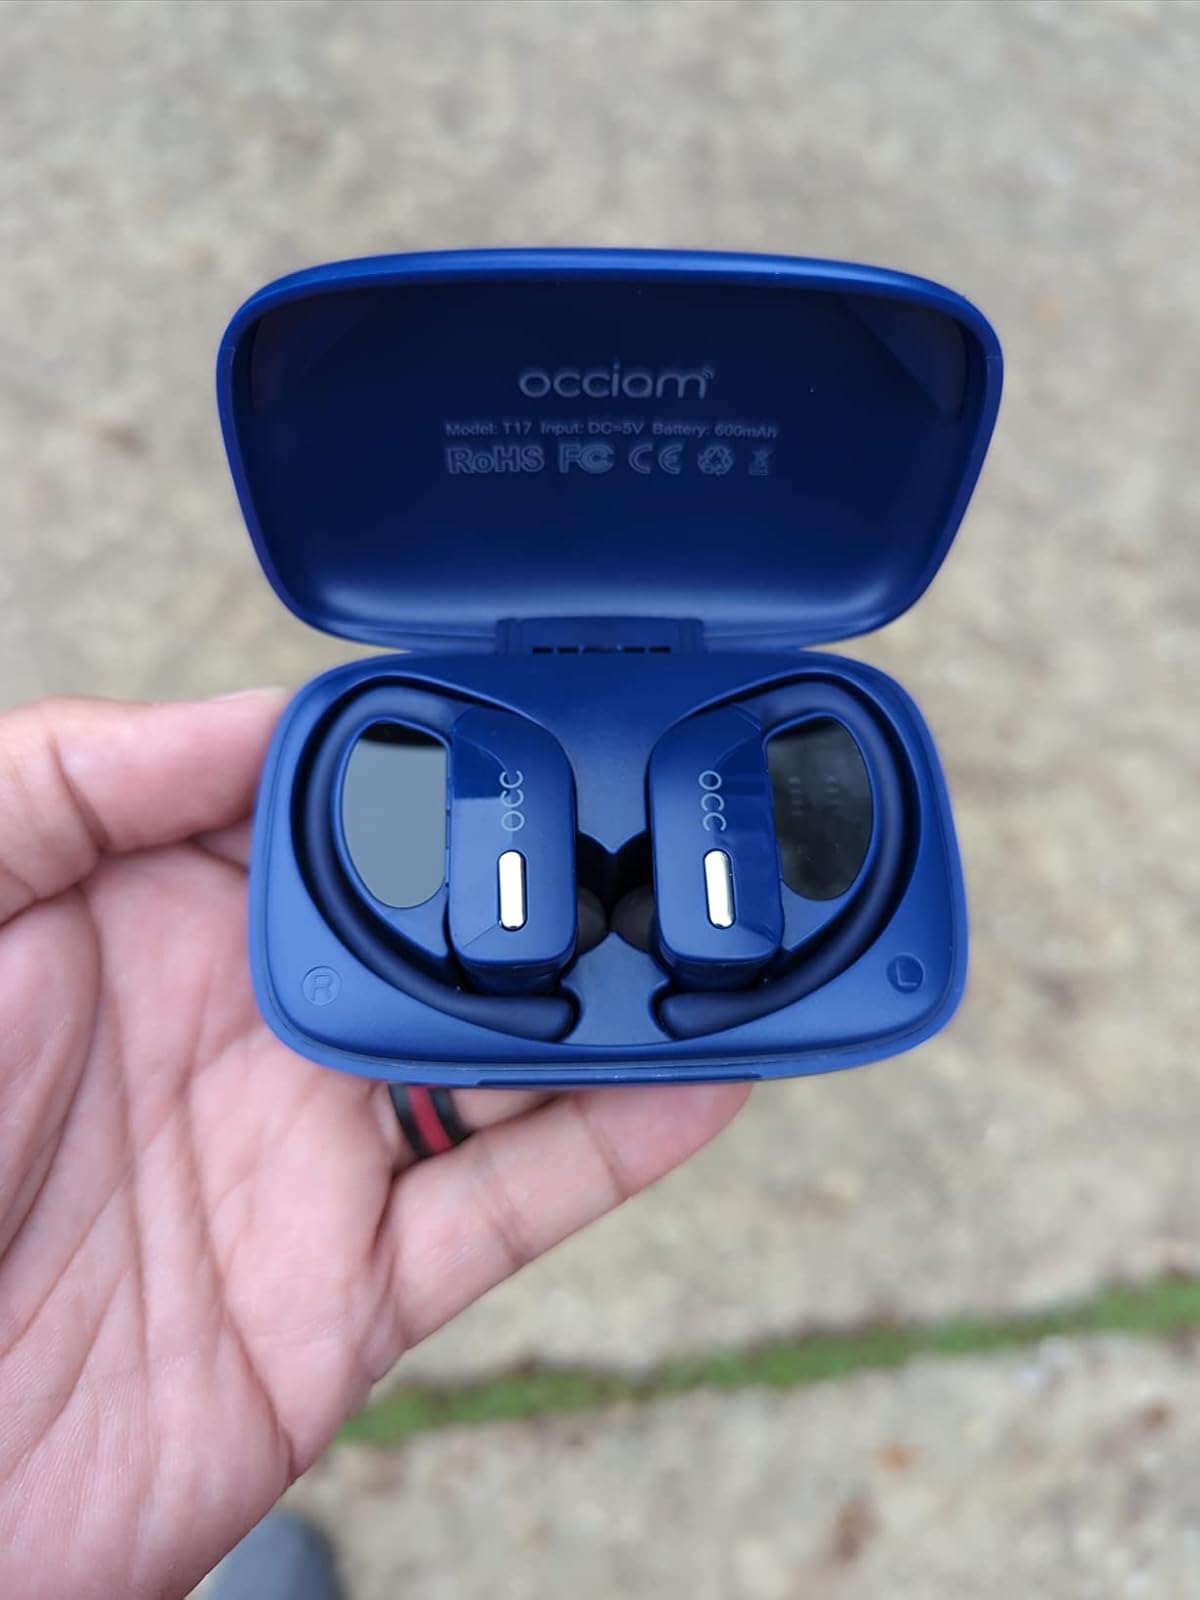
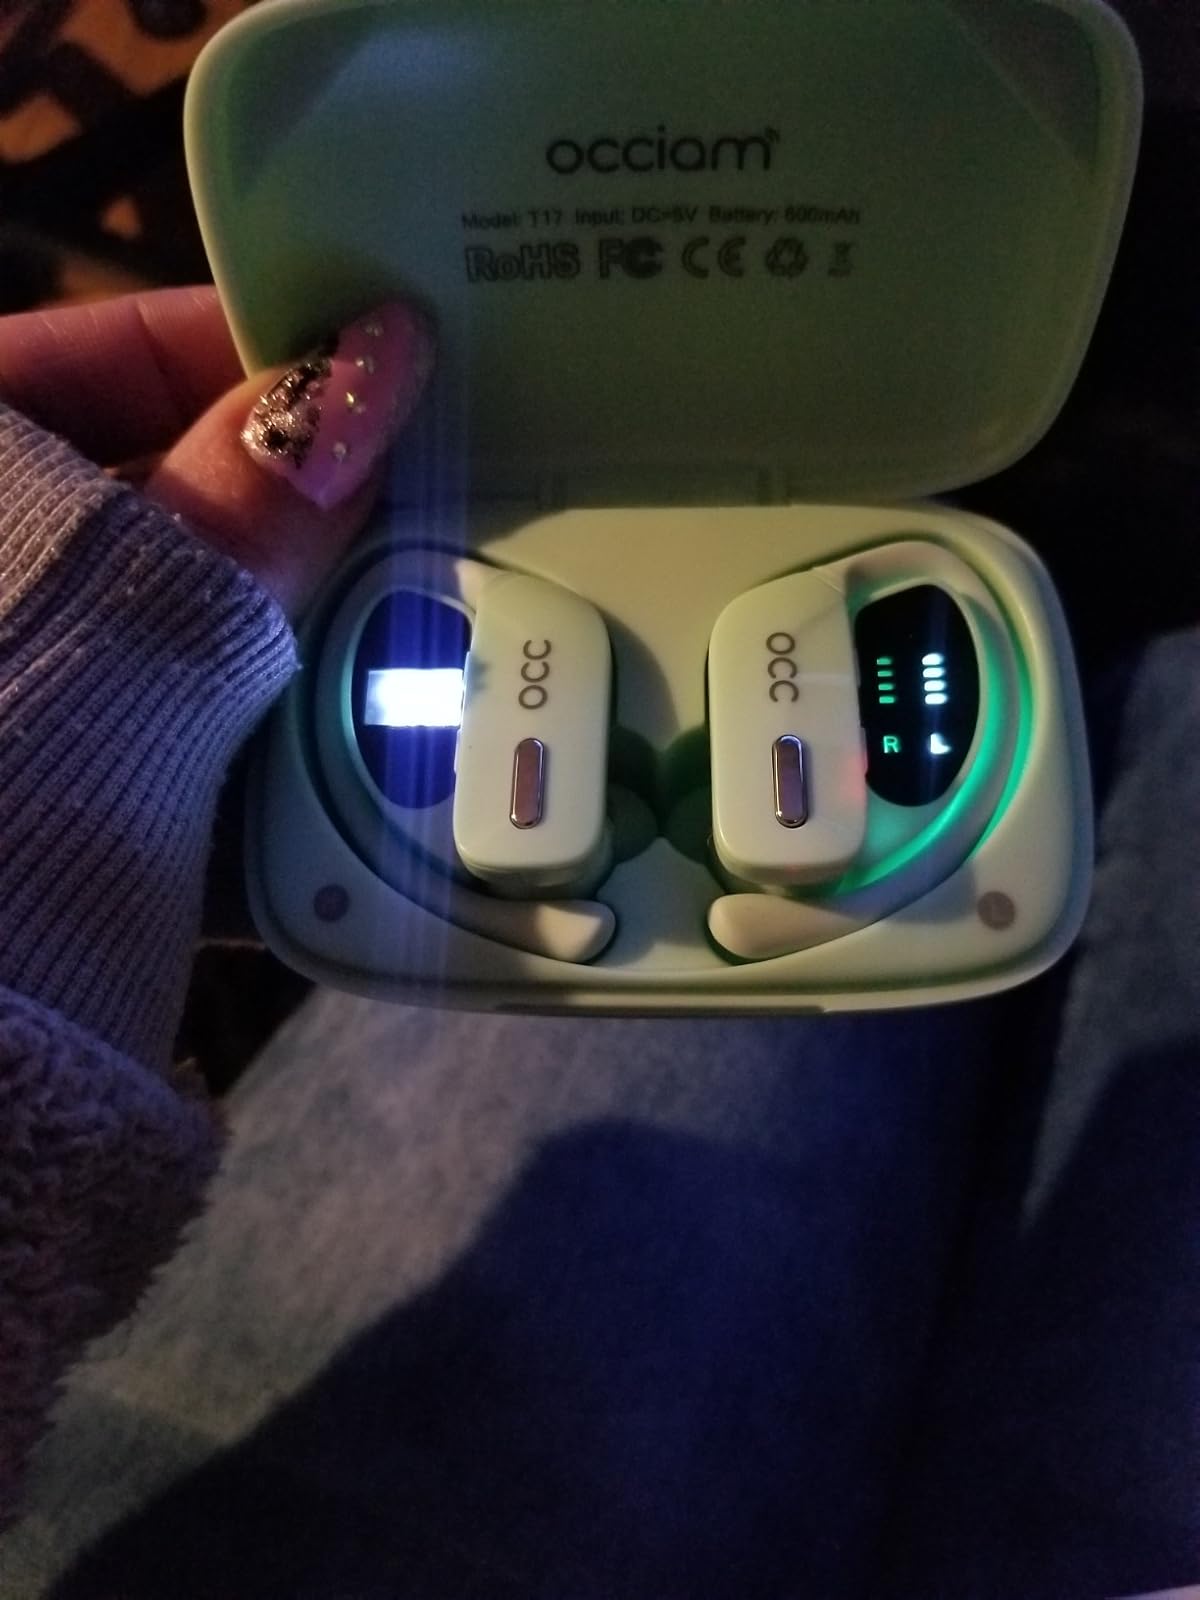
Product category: earbuds
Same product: no